Haskell-Baker Wetlands

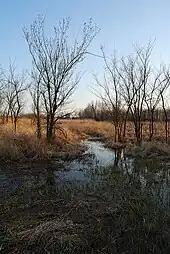
The Haskell-Baker Wetlands during the spring (2009)

The Haskell-Baker Wetlands (also known as the Baker Wetlands) is a nature preserve and artificially sustained wetland, spanning approximately south of Lawrence, Kansas, United States. It is associated with the Wakarusa River and sustained by levees and flood controls built in the 1990s.